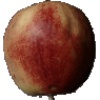
Label: Apple Red 3